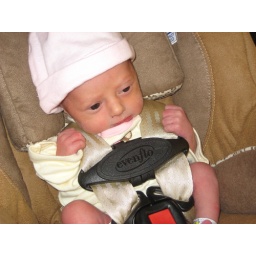
Madelyn in her car seat